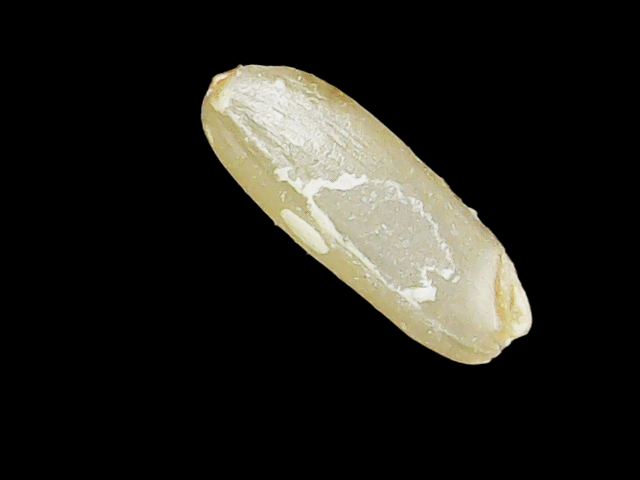
Rice variety: Binadhan17